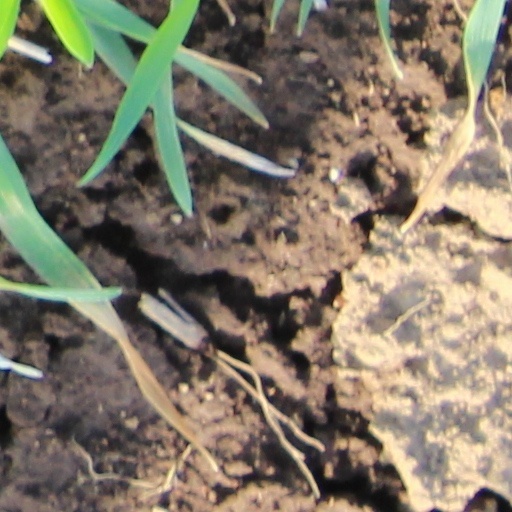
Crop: wheat